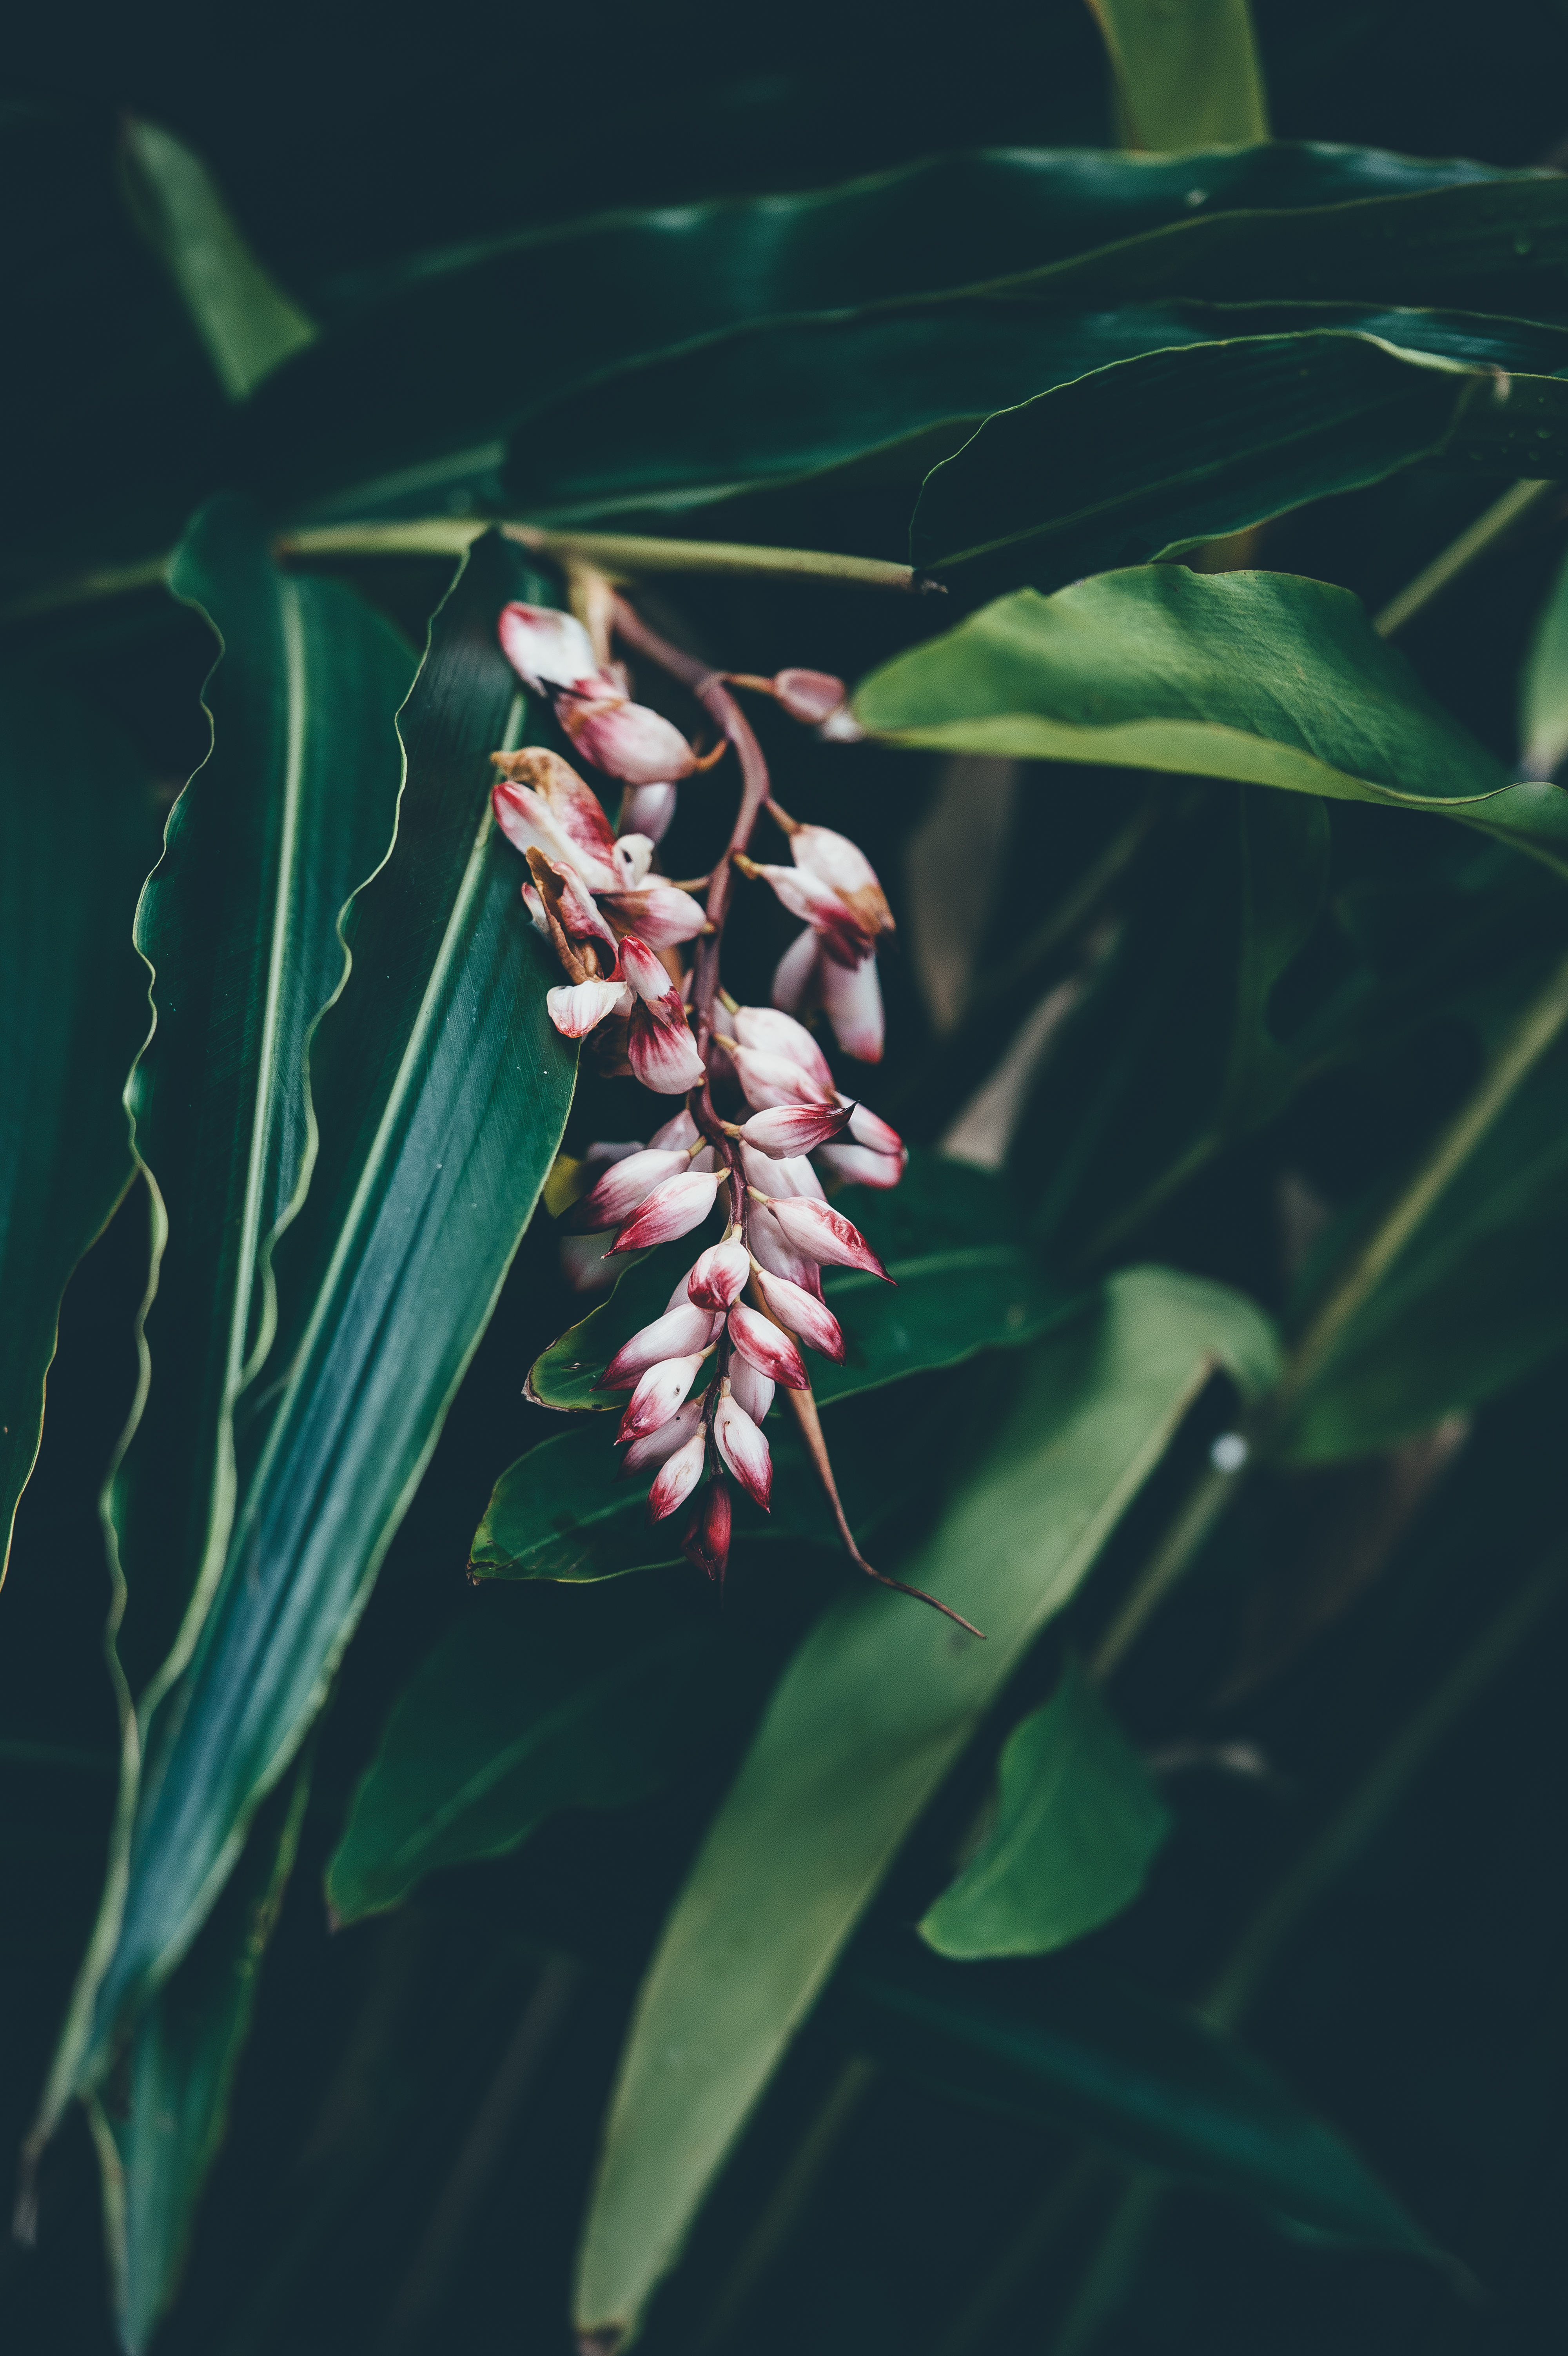
nature, branch, blossom, plant, leaf, flower, bloom, green, botany, flora, flowers, leaves, petals, macro photography, flowering plant, plant stem, land plant